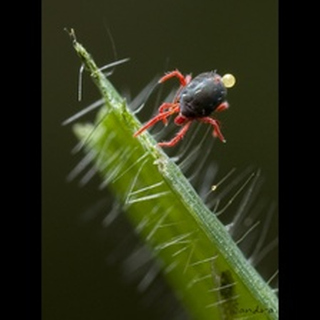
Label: wheat_mite